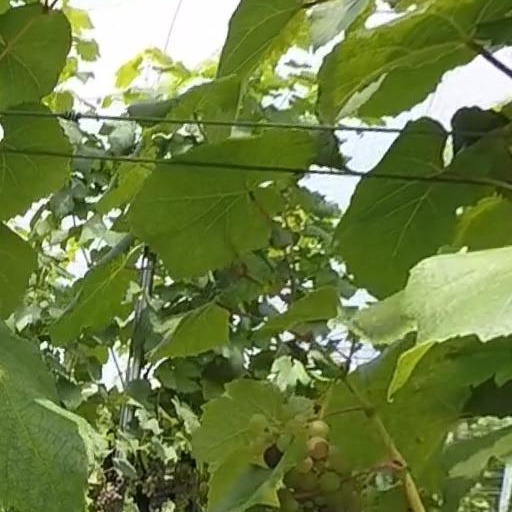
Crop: grape